A Prairie Home Companion

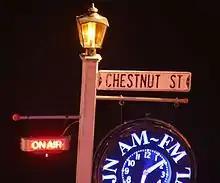
On Air sign at the Fitzgerald Theater

From the show's inception until 1987, its theme song was Hank Snow's hit "Hello Love". After 1987, each show has opened with Spencer Williams' composition "Tishomingo Blues" as the theme song, with lyrics by Garrison Keillor written especially for "A Prairie Home Companion".